Turtle Island News

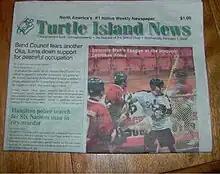
February 1, 2006 Turtle Island News

Turtle Island News is a weekly community newspaper, published in Ohsweken, Ontario, Canada. The "Turtle Island News" also covers First Nation and aboriginal issues across North America.